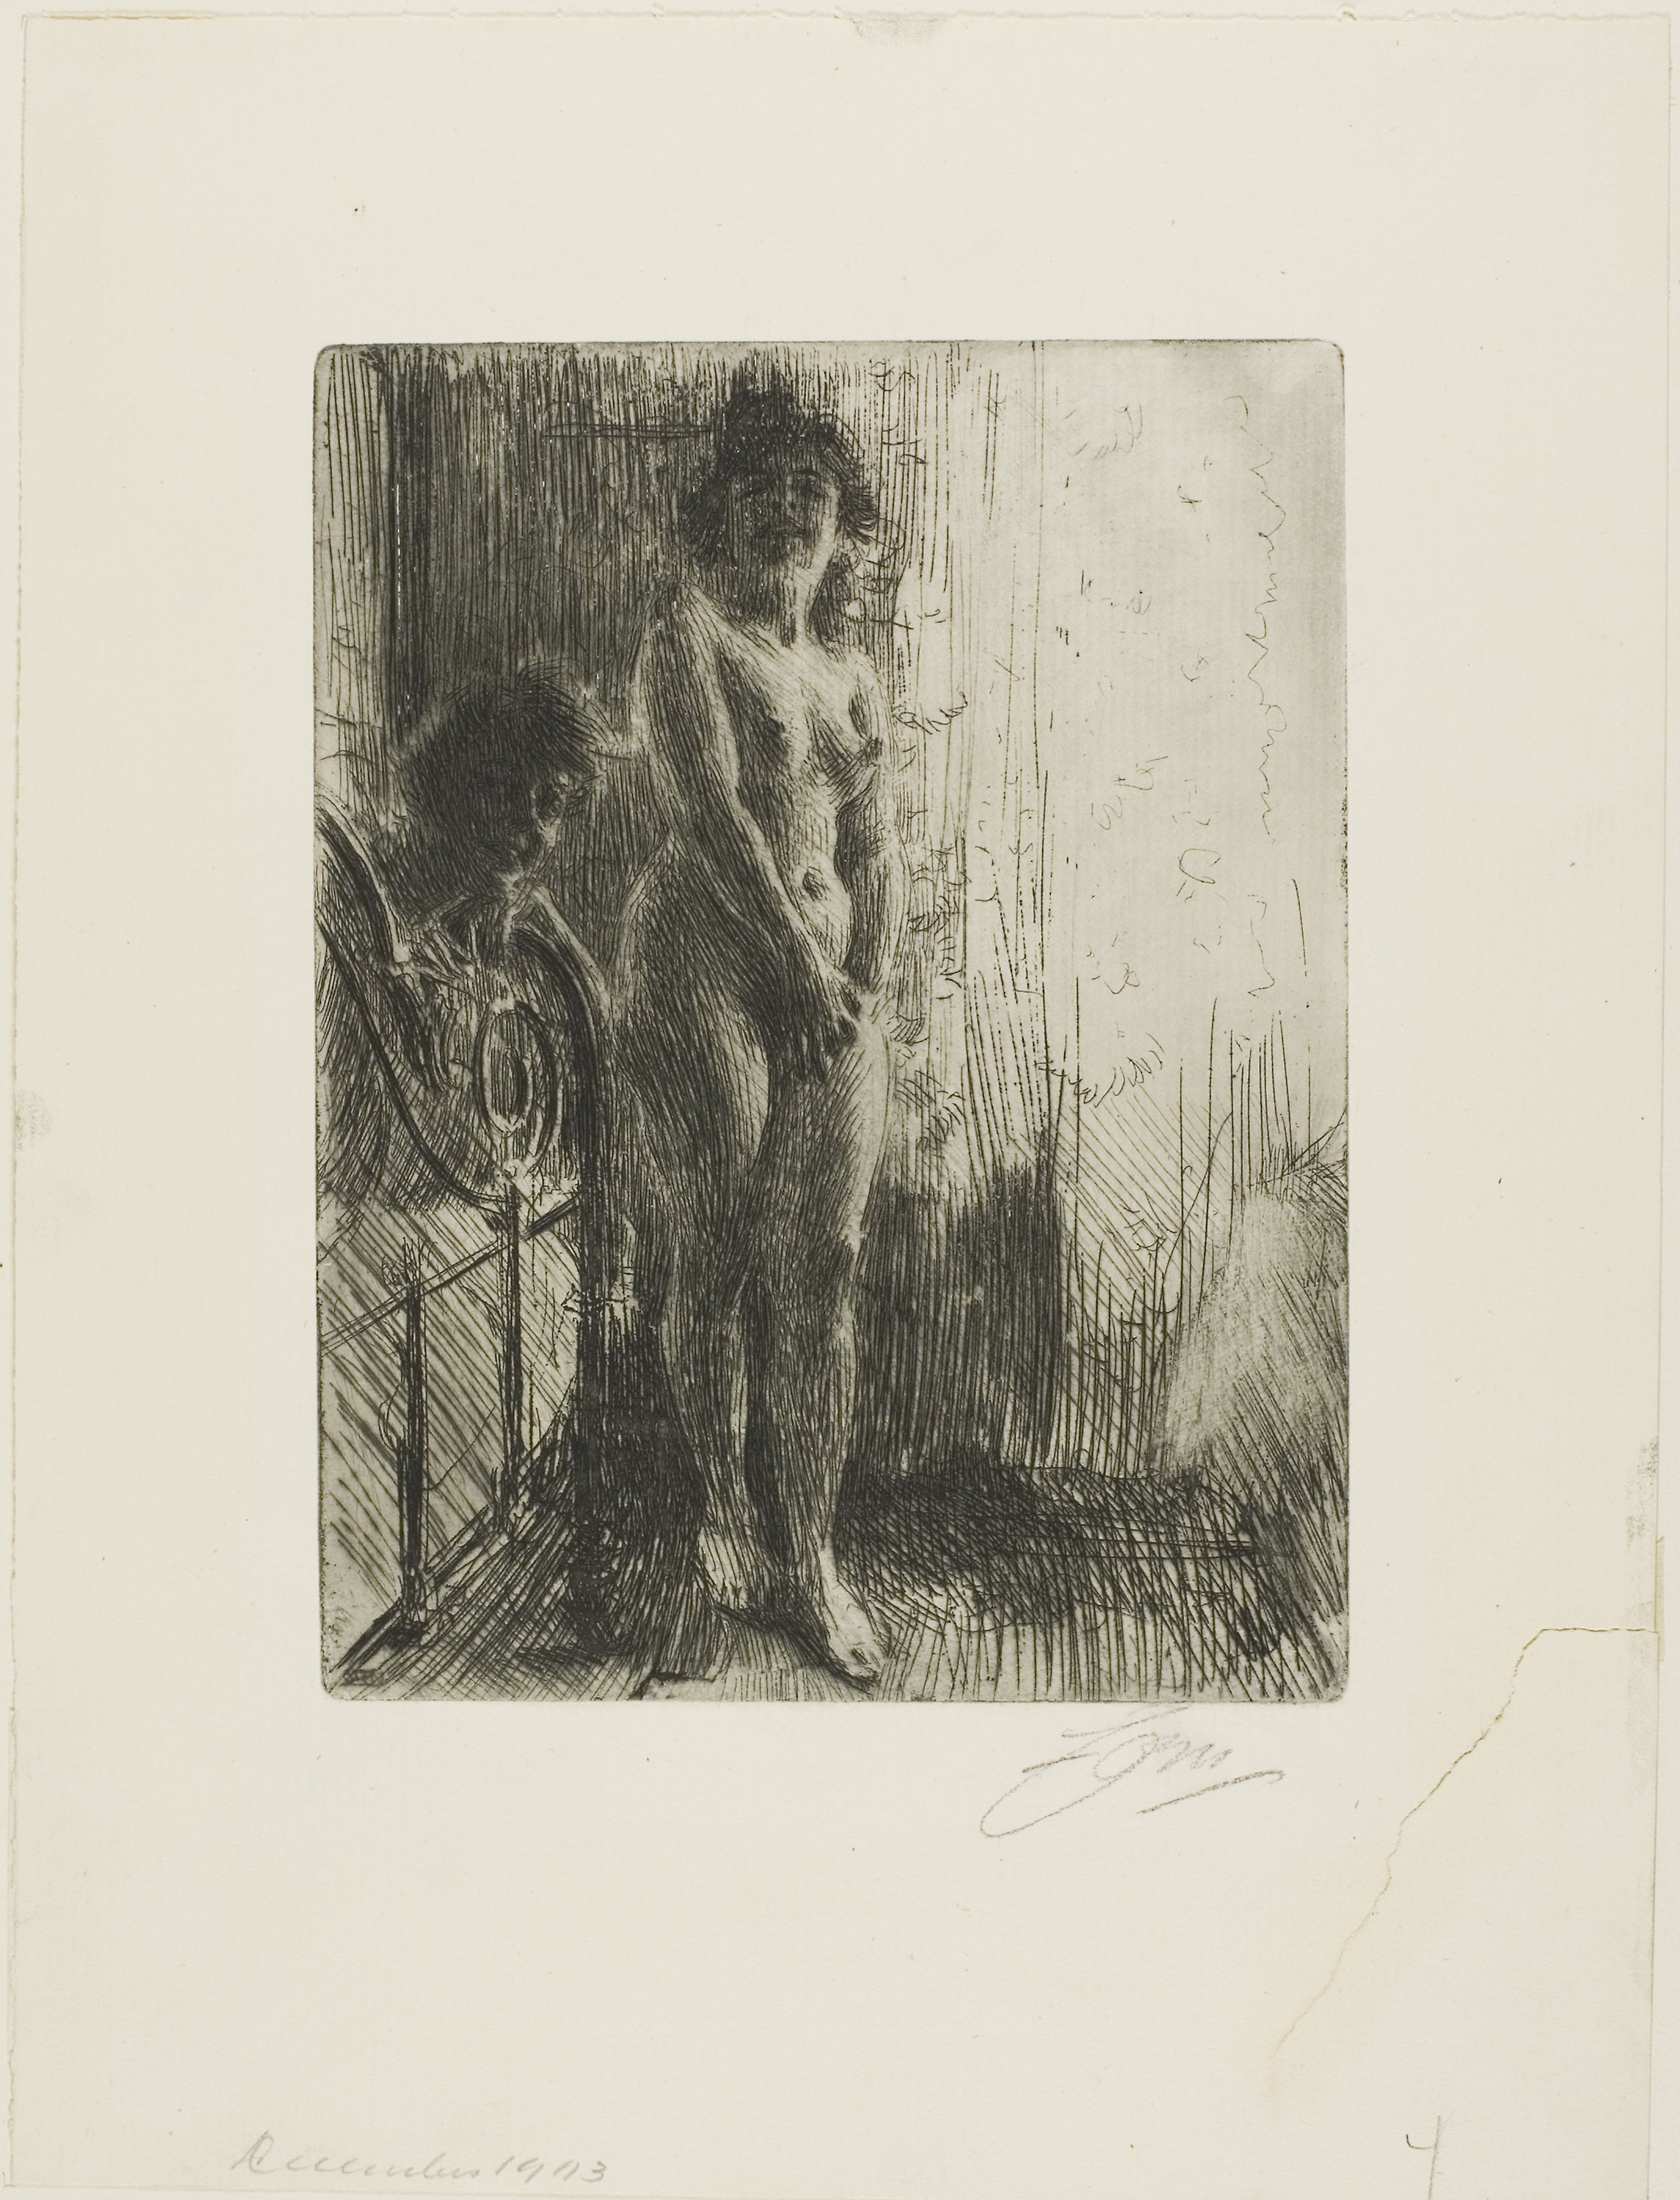
art, drawing, modern art, visual arts, artwork, history, printmaking, font, black and white, stock photography, illustration, painting